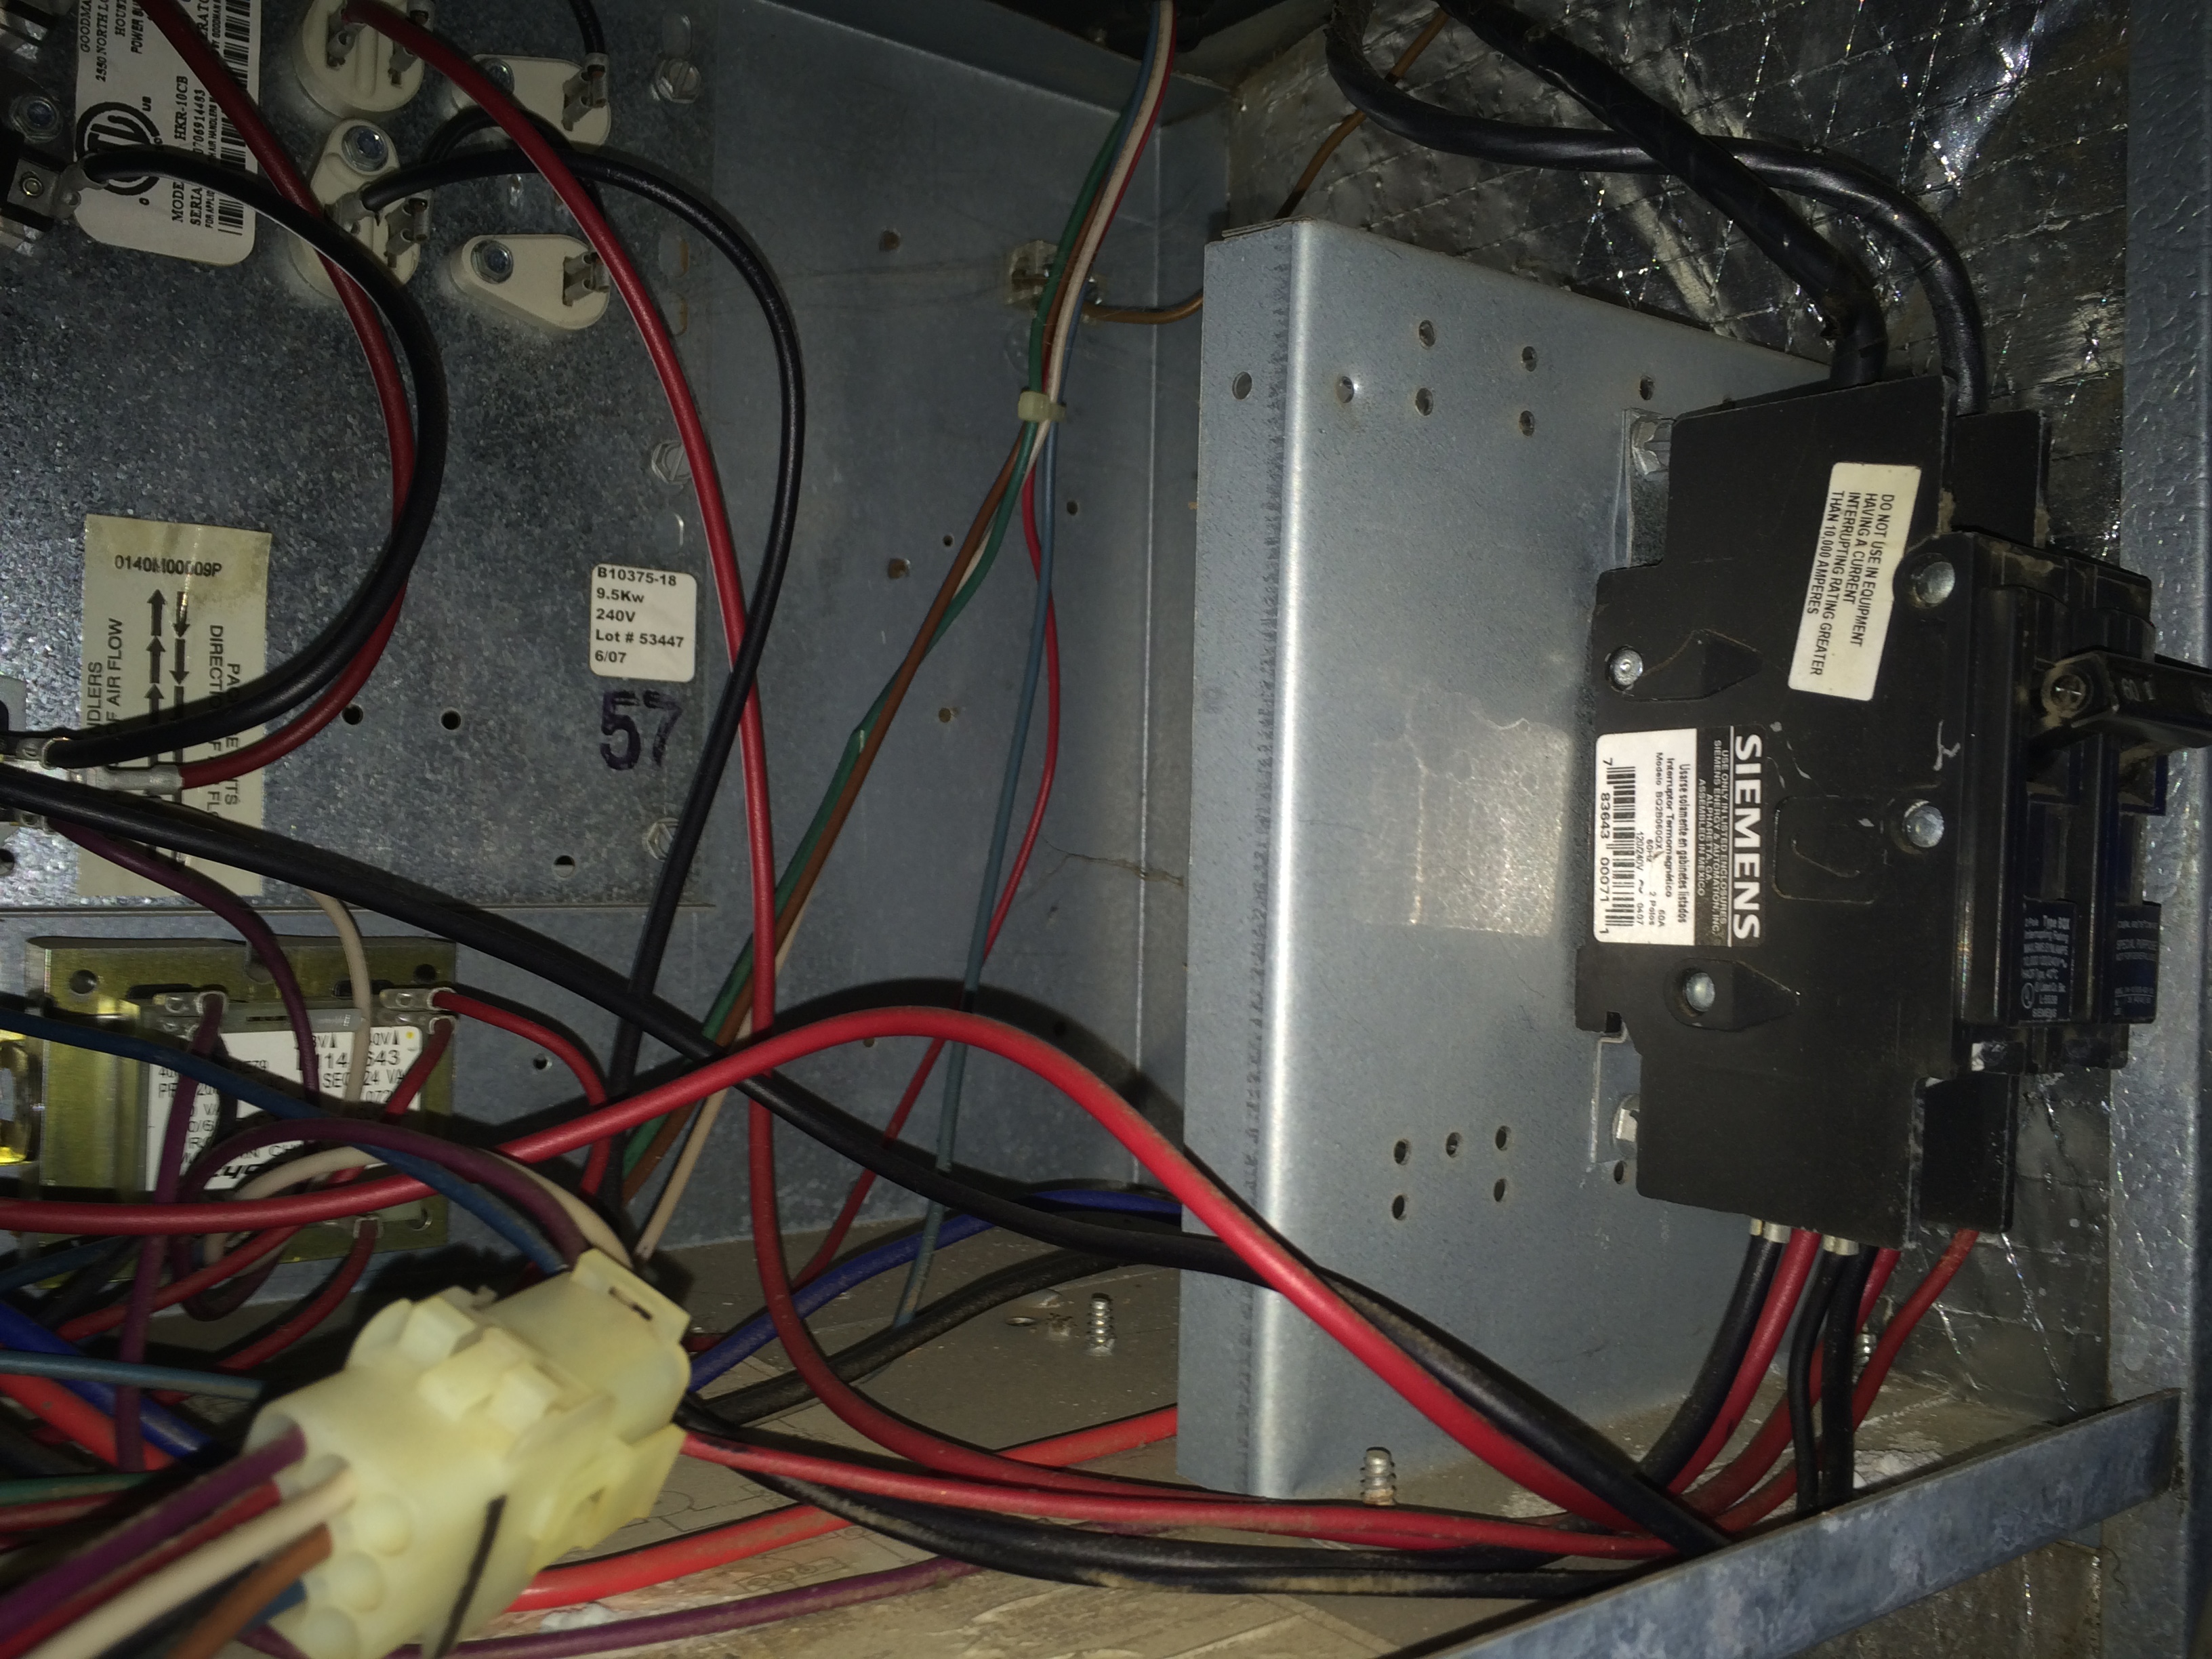
company, electrical wiring, technology, electronics, wire, electrical supply, electronics accessory, computer hardware, machine, electronic device, cable management, electronic component